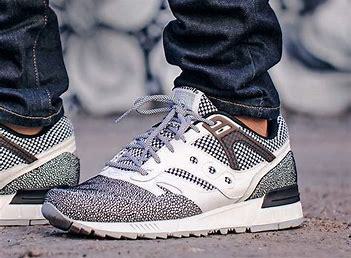
Brand: Saucony
Model: Grid SD